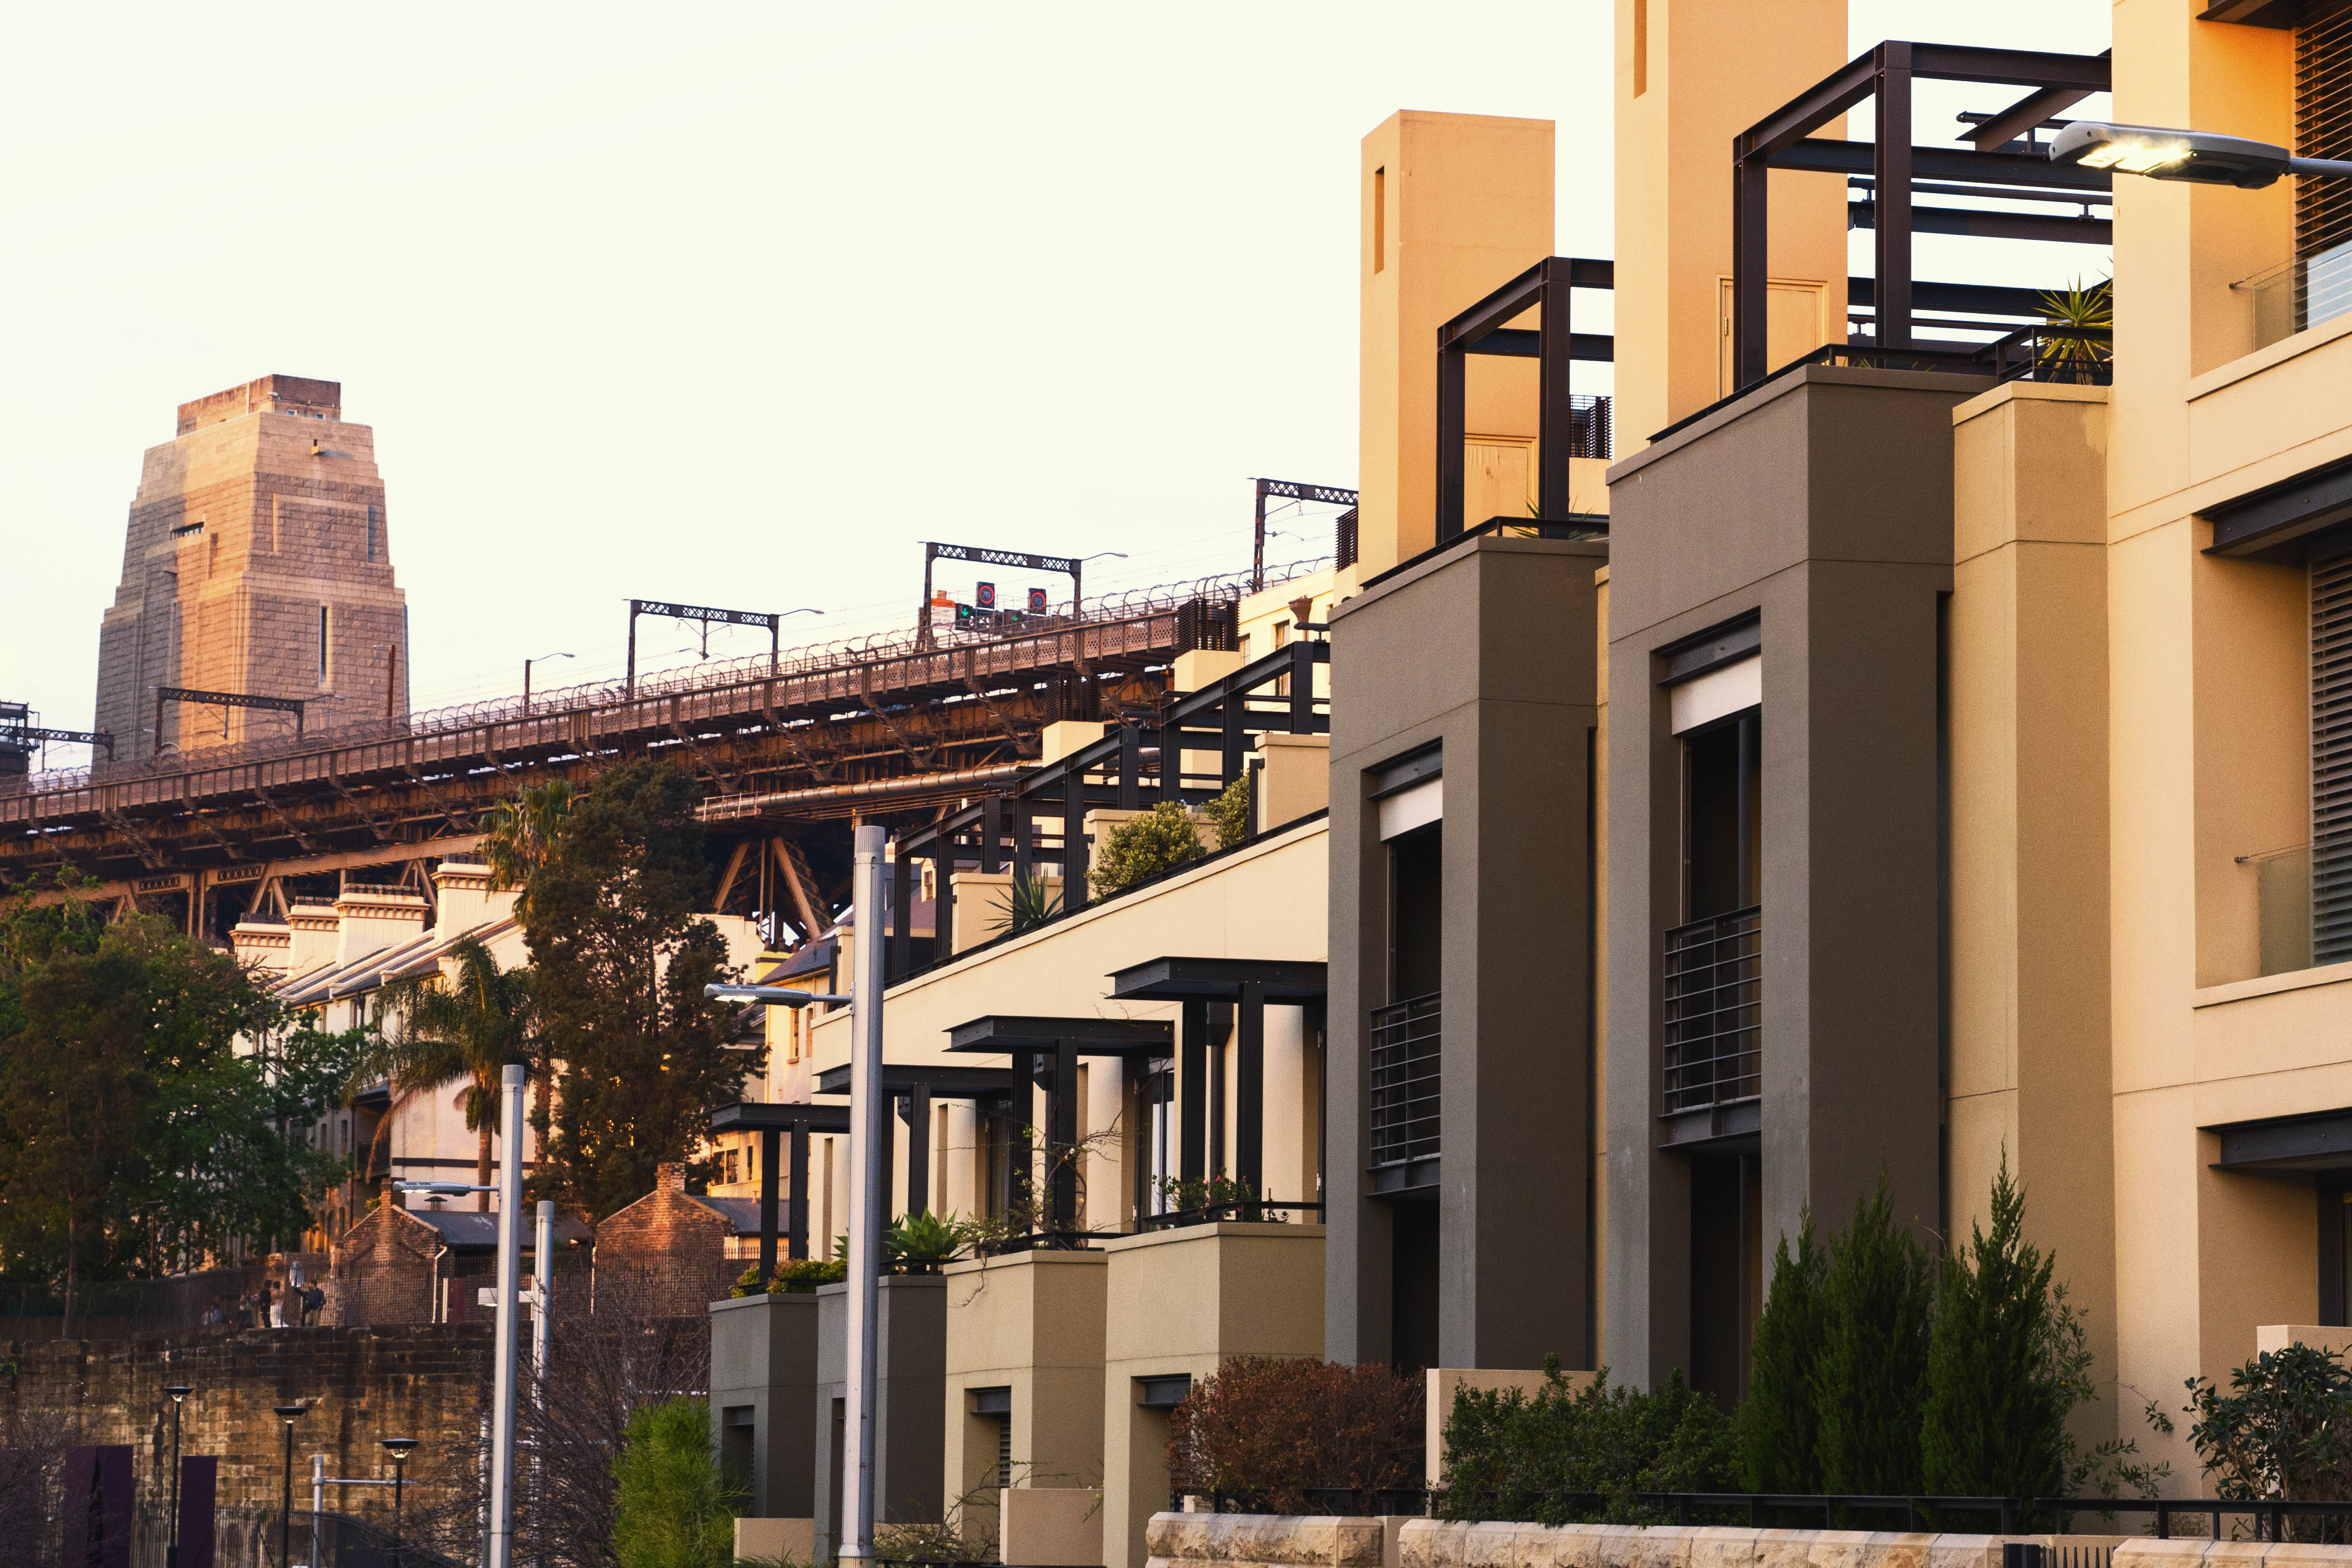
architecture, city, downtown, plaza, landmark, facade, tower block, condominium, neighbourhood, residential area